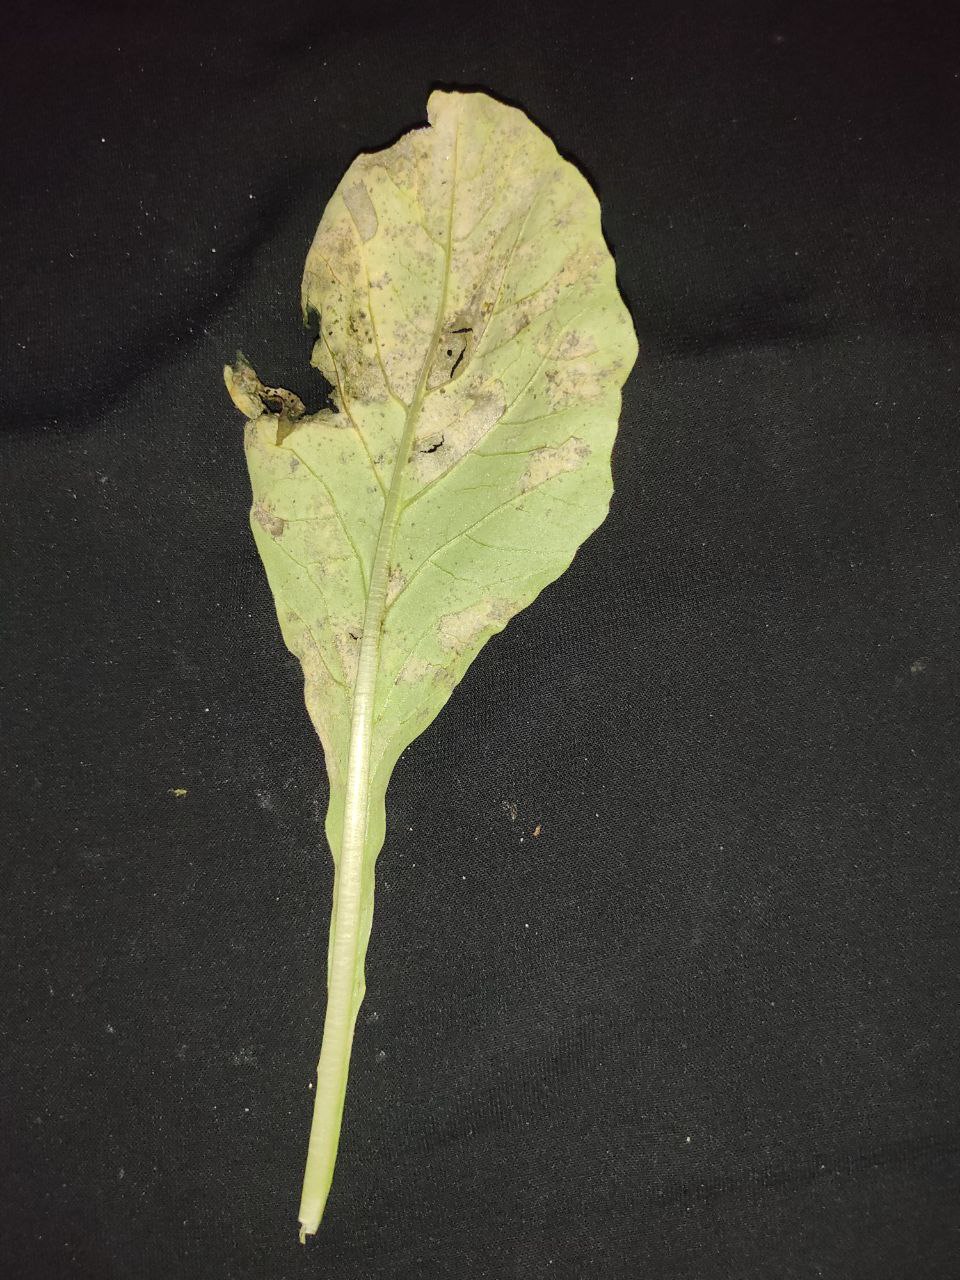
Label: Downey mildew